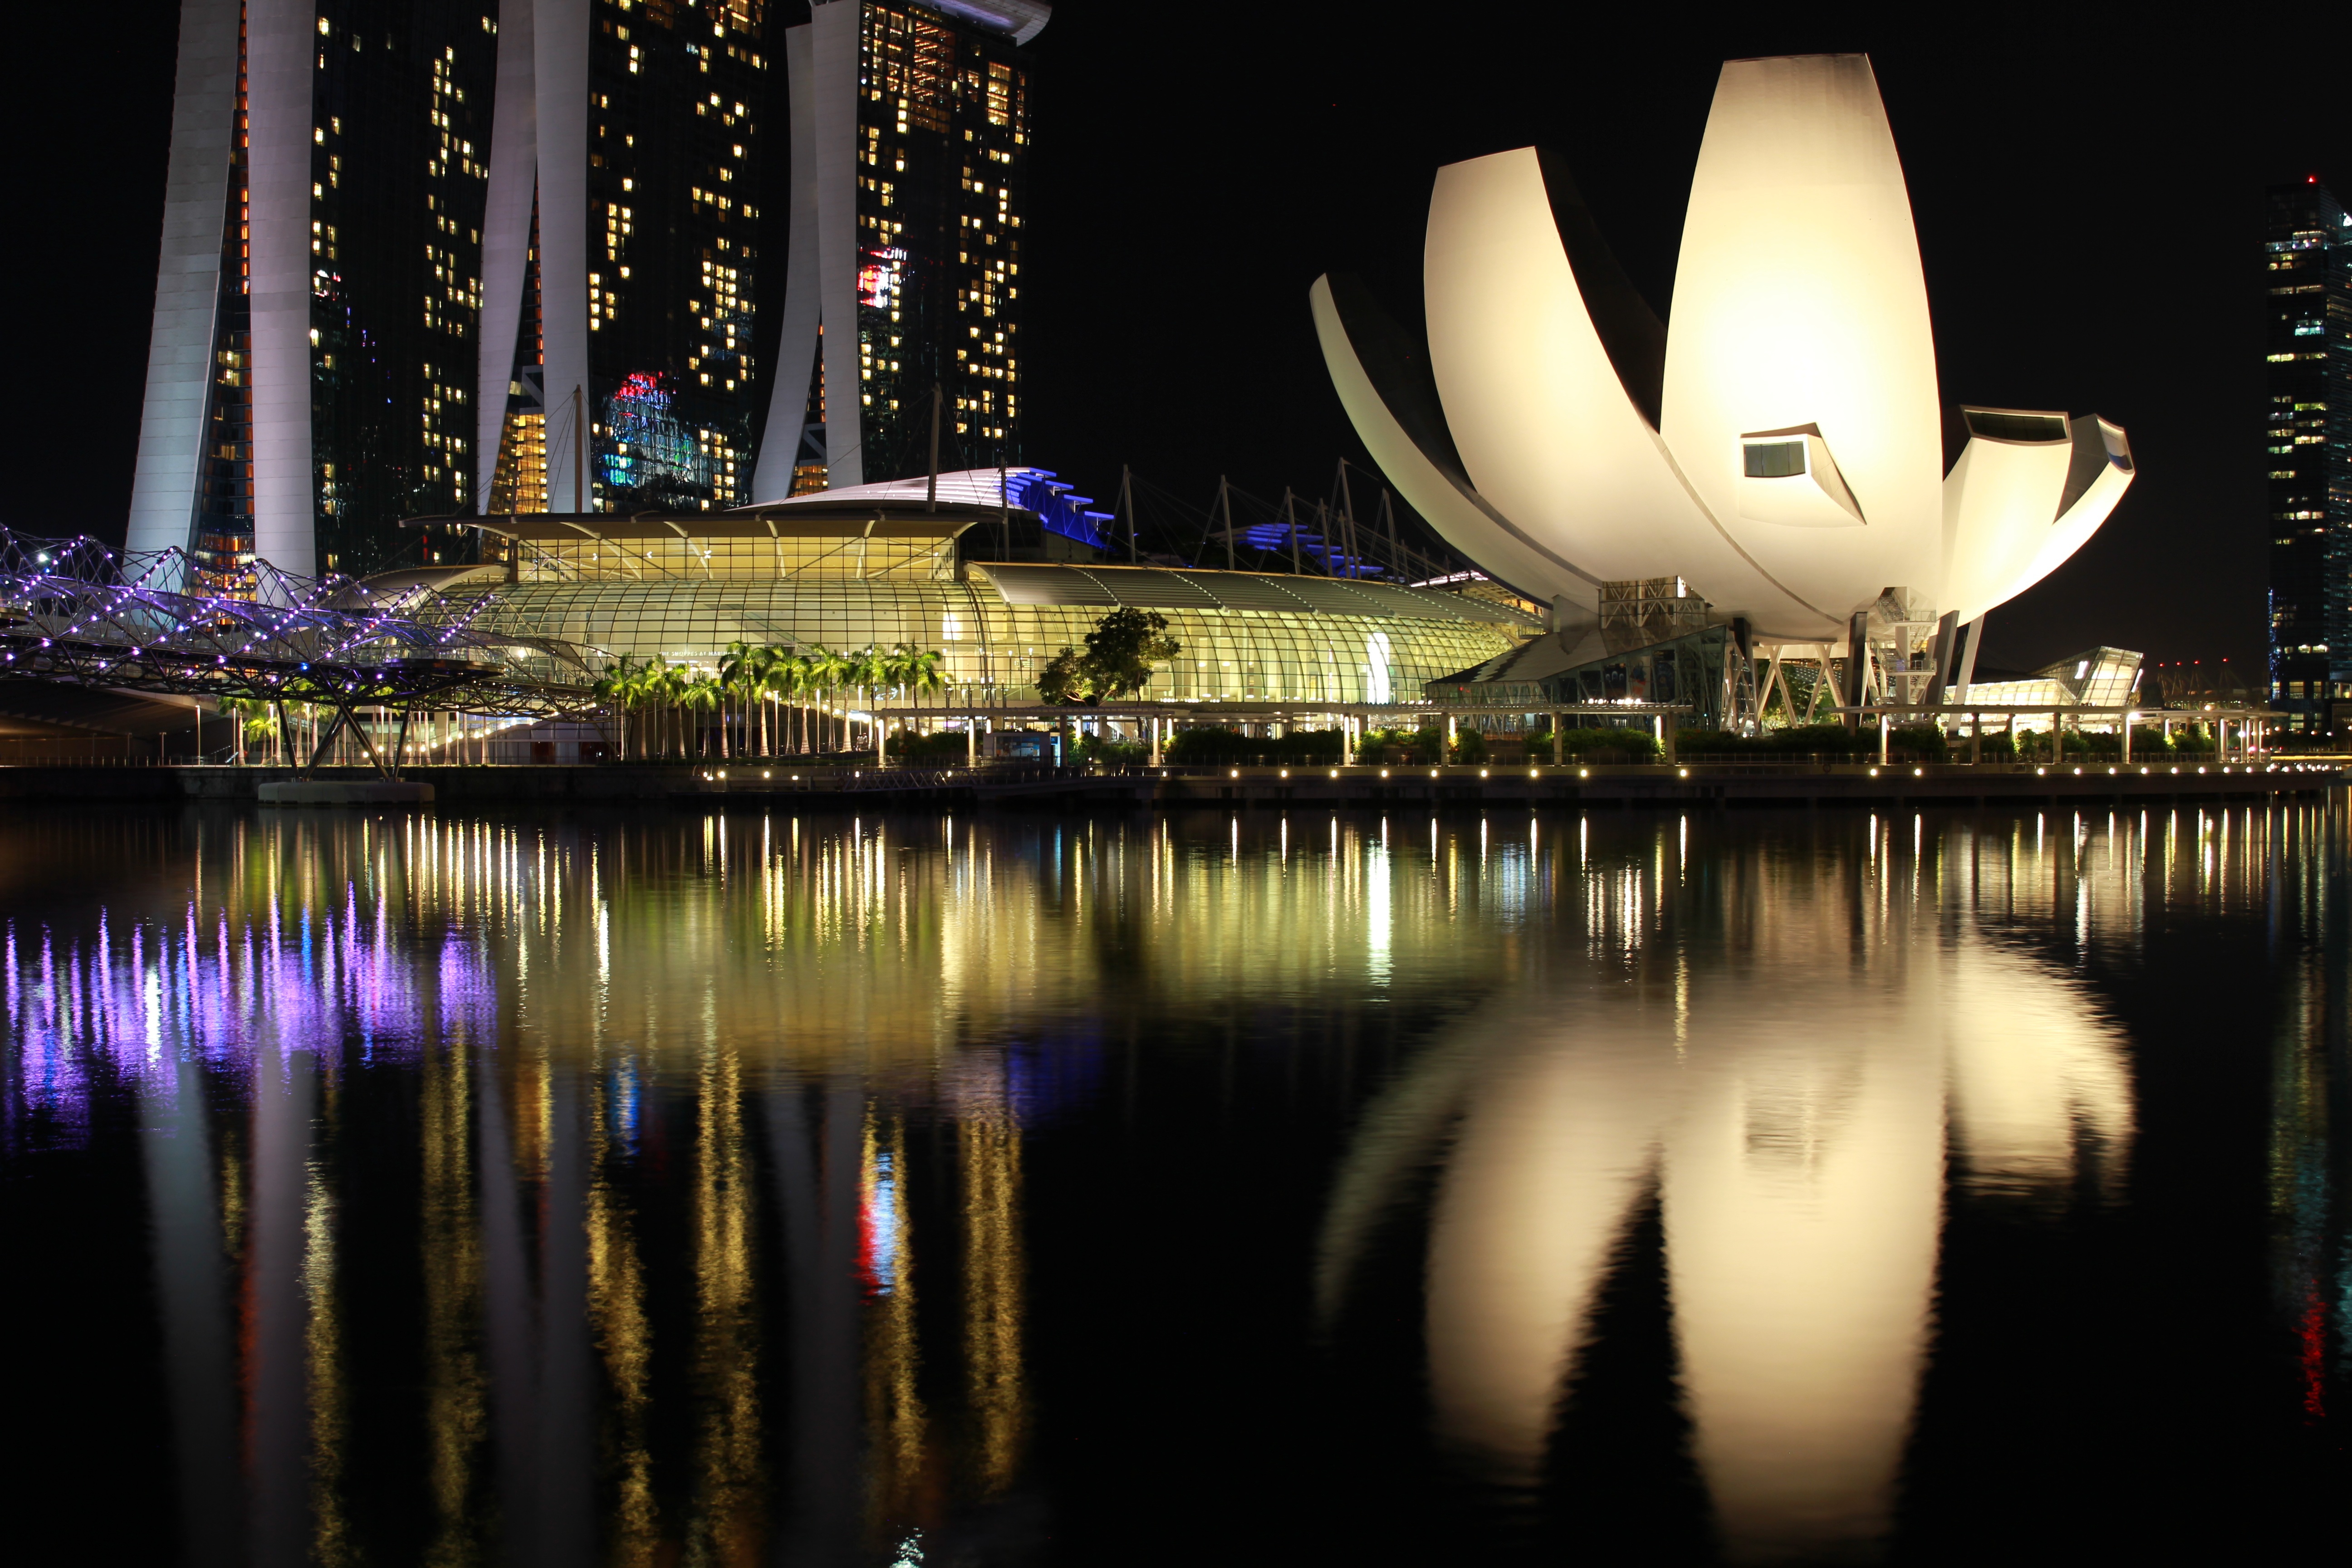
ocean, light, structure, skyline, night, cityscape, evening, reflection, scenic, bay, marina, business, attraction, tourism, lighting, buildings, casino, singapore